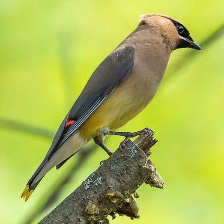
Species: CEDAR WAXWING
Scientific name: BOMBYCILLA CEDRORUM